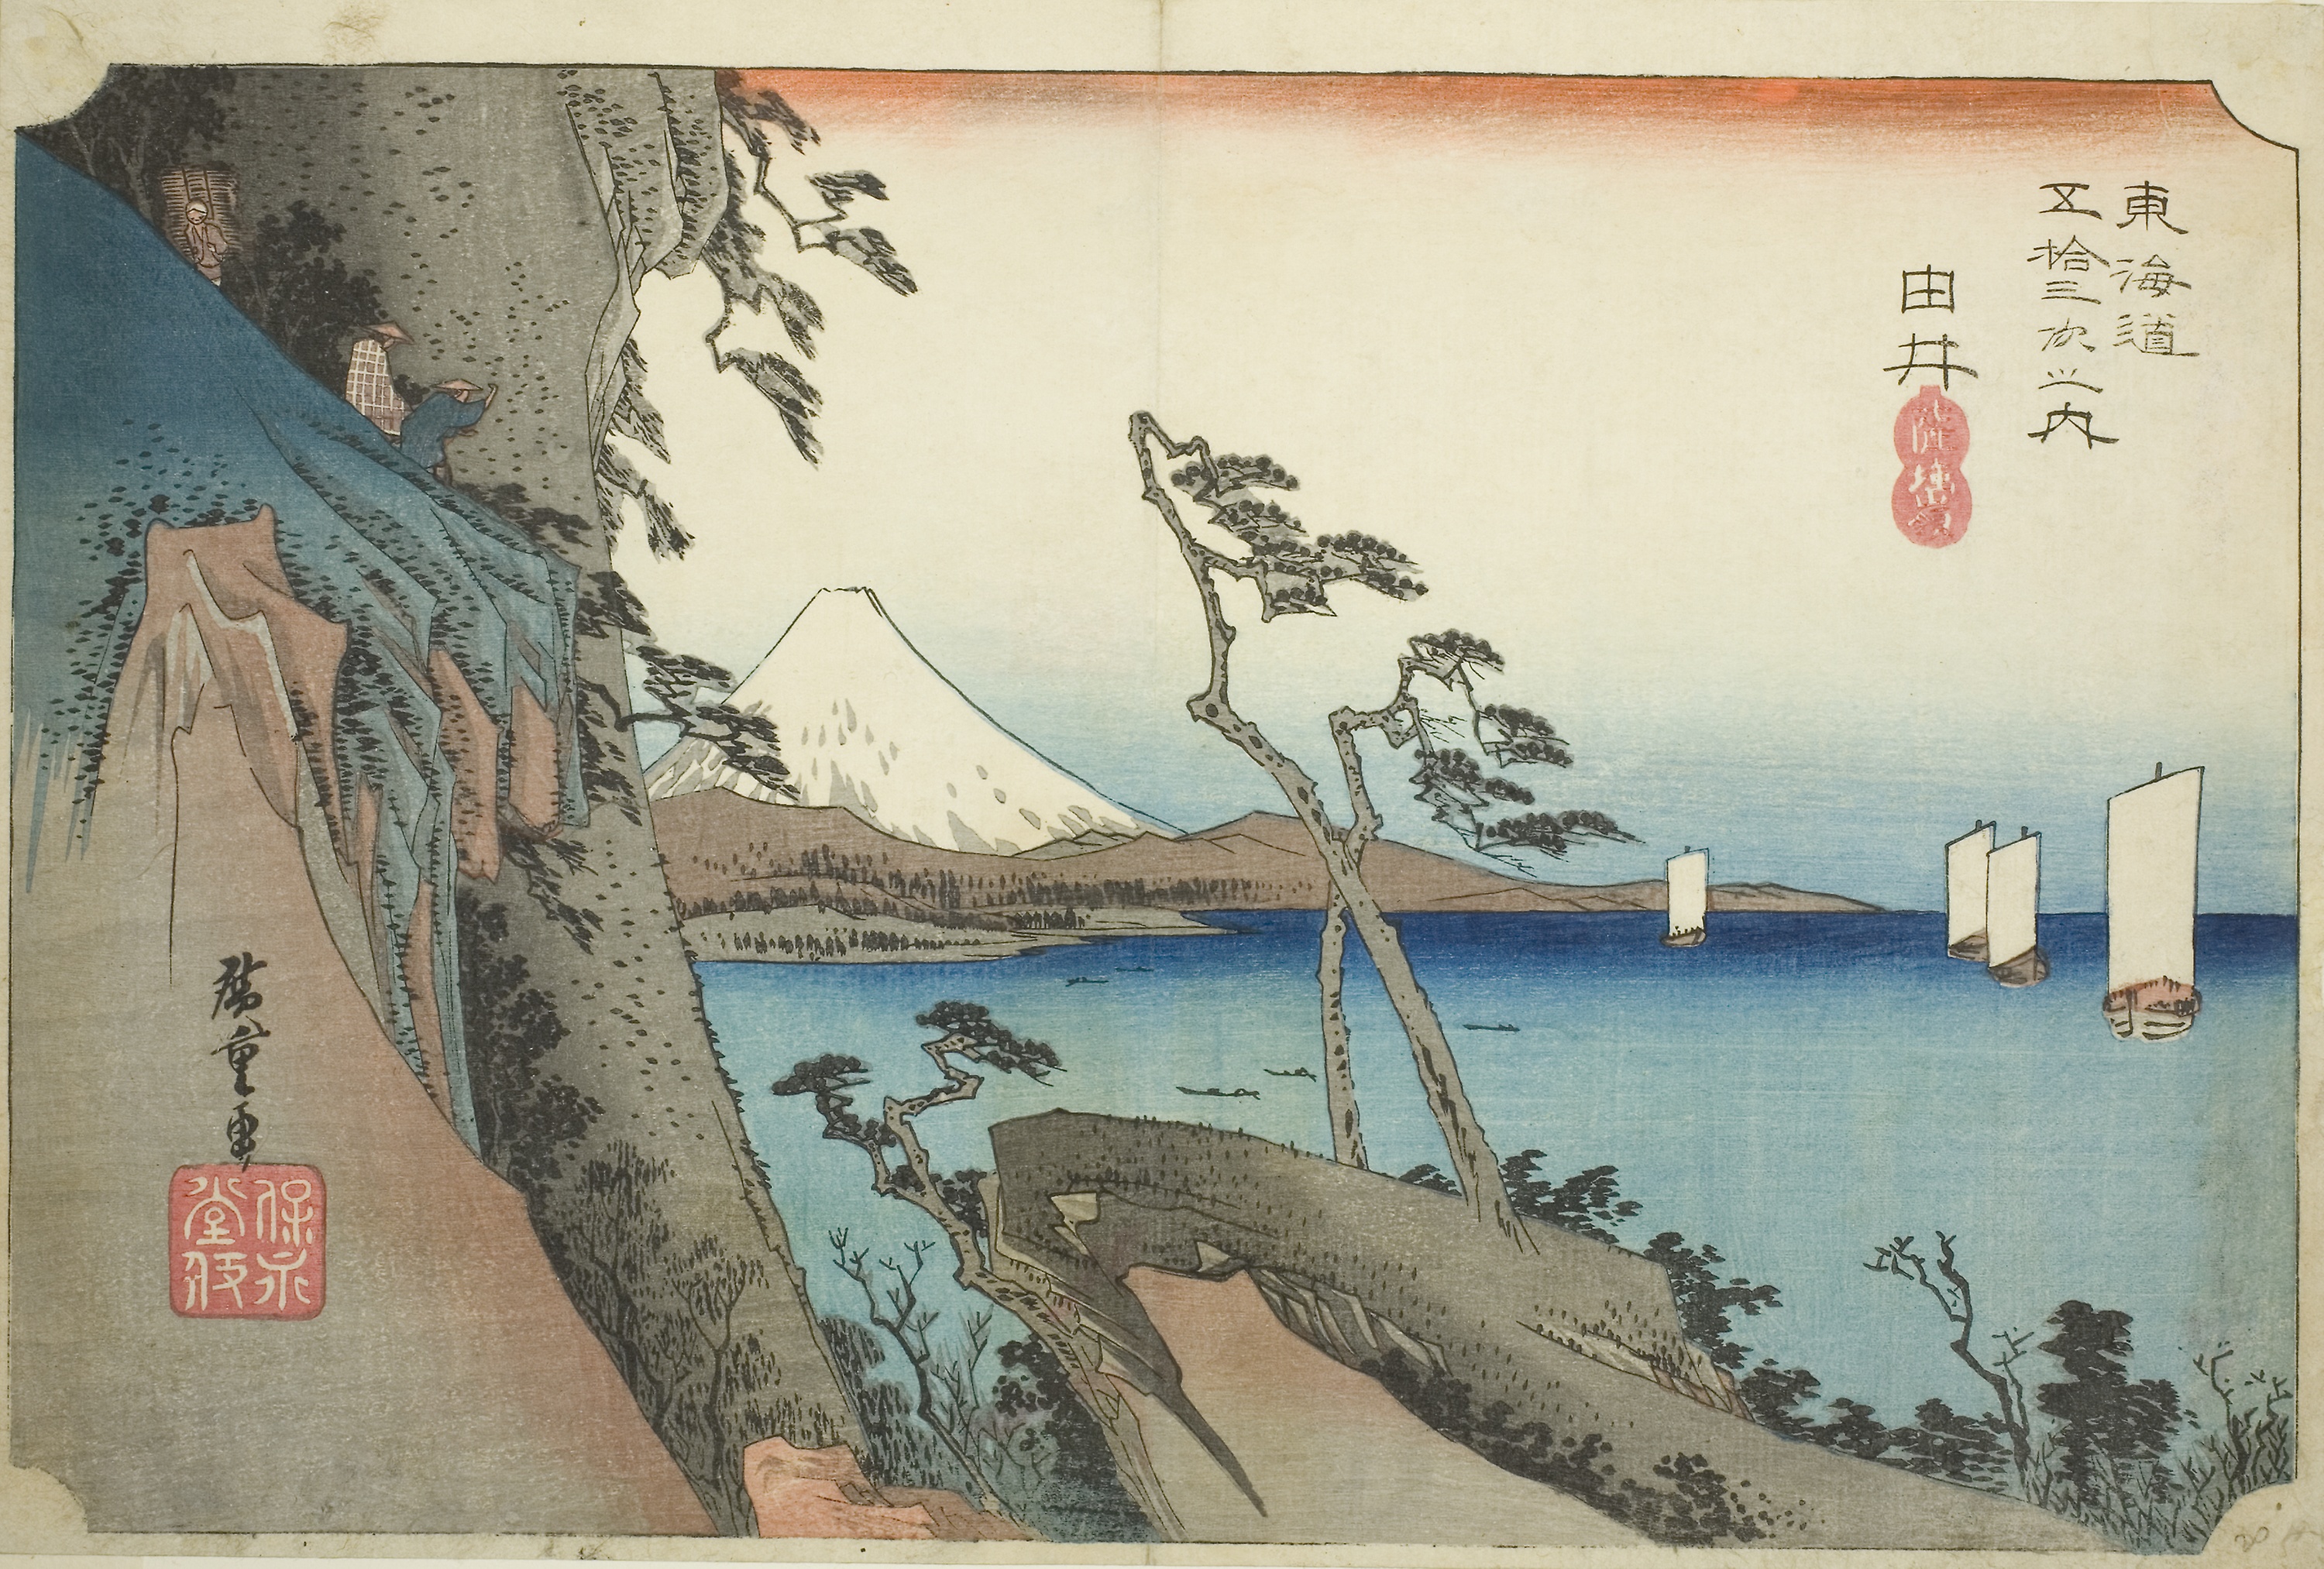
text, illustration, watercolor paint, art, painting, tree, plant, drawing, modern art